Offshore embedded anchors

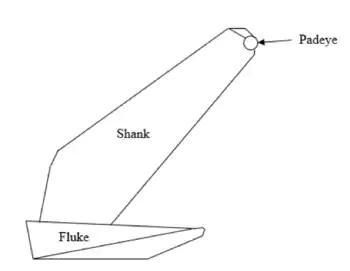
Drag embedment anchor components (fluke, shank, and padeye)

The three main components of a DEA are the fluke, shank, and padeye. For a DEA, the angle between the fluke and the shank is fixed at approximately 30 degrees for stiff clays and sand, and 50 degrees for soft clays.